Frank E. Baker Motorcycles Ltd

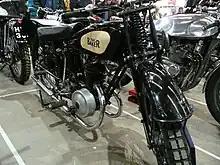
1927 Baker Supersport

When Beardmore stopped production of the Precision in 1924, Baker regained the rights and in 1927 he formed a new company, Frank E. Baker Motorcycles Ltd, and began making Villiers-engined motorcycles, which he produced under the Baker name until 1930, when he sold the business to the James Cycle Co who continued to produce James motorcycles at the Birmingham factory and used Baker's frame for some of their models.